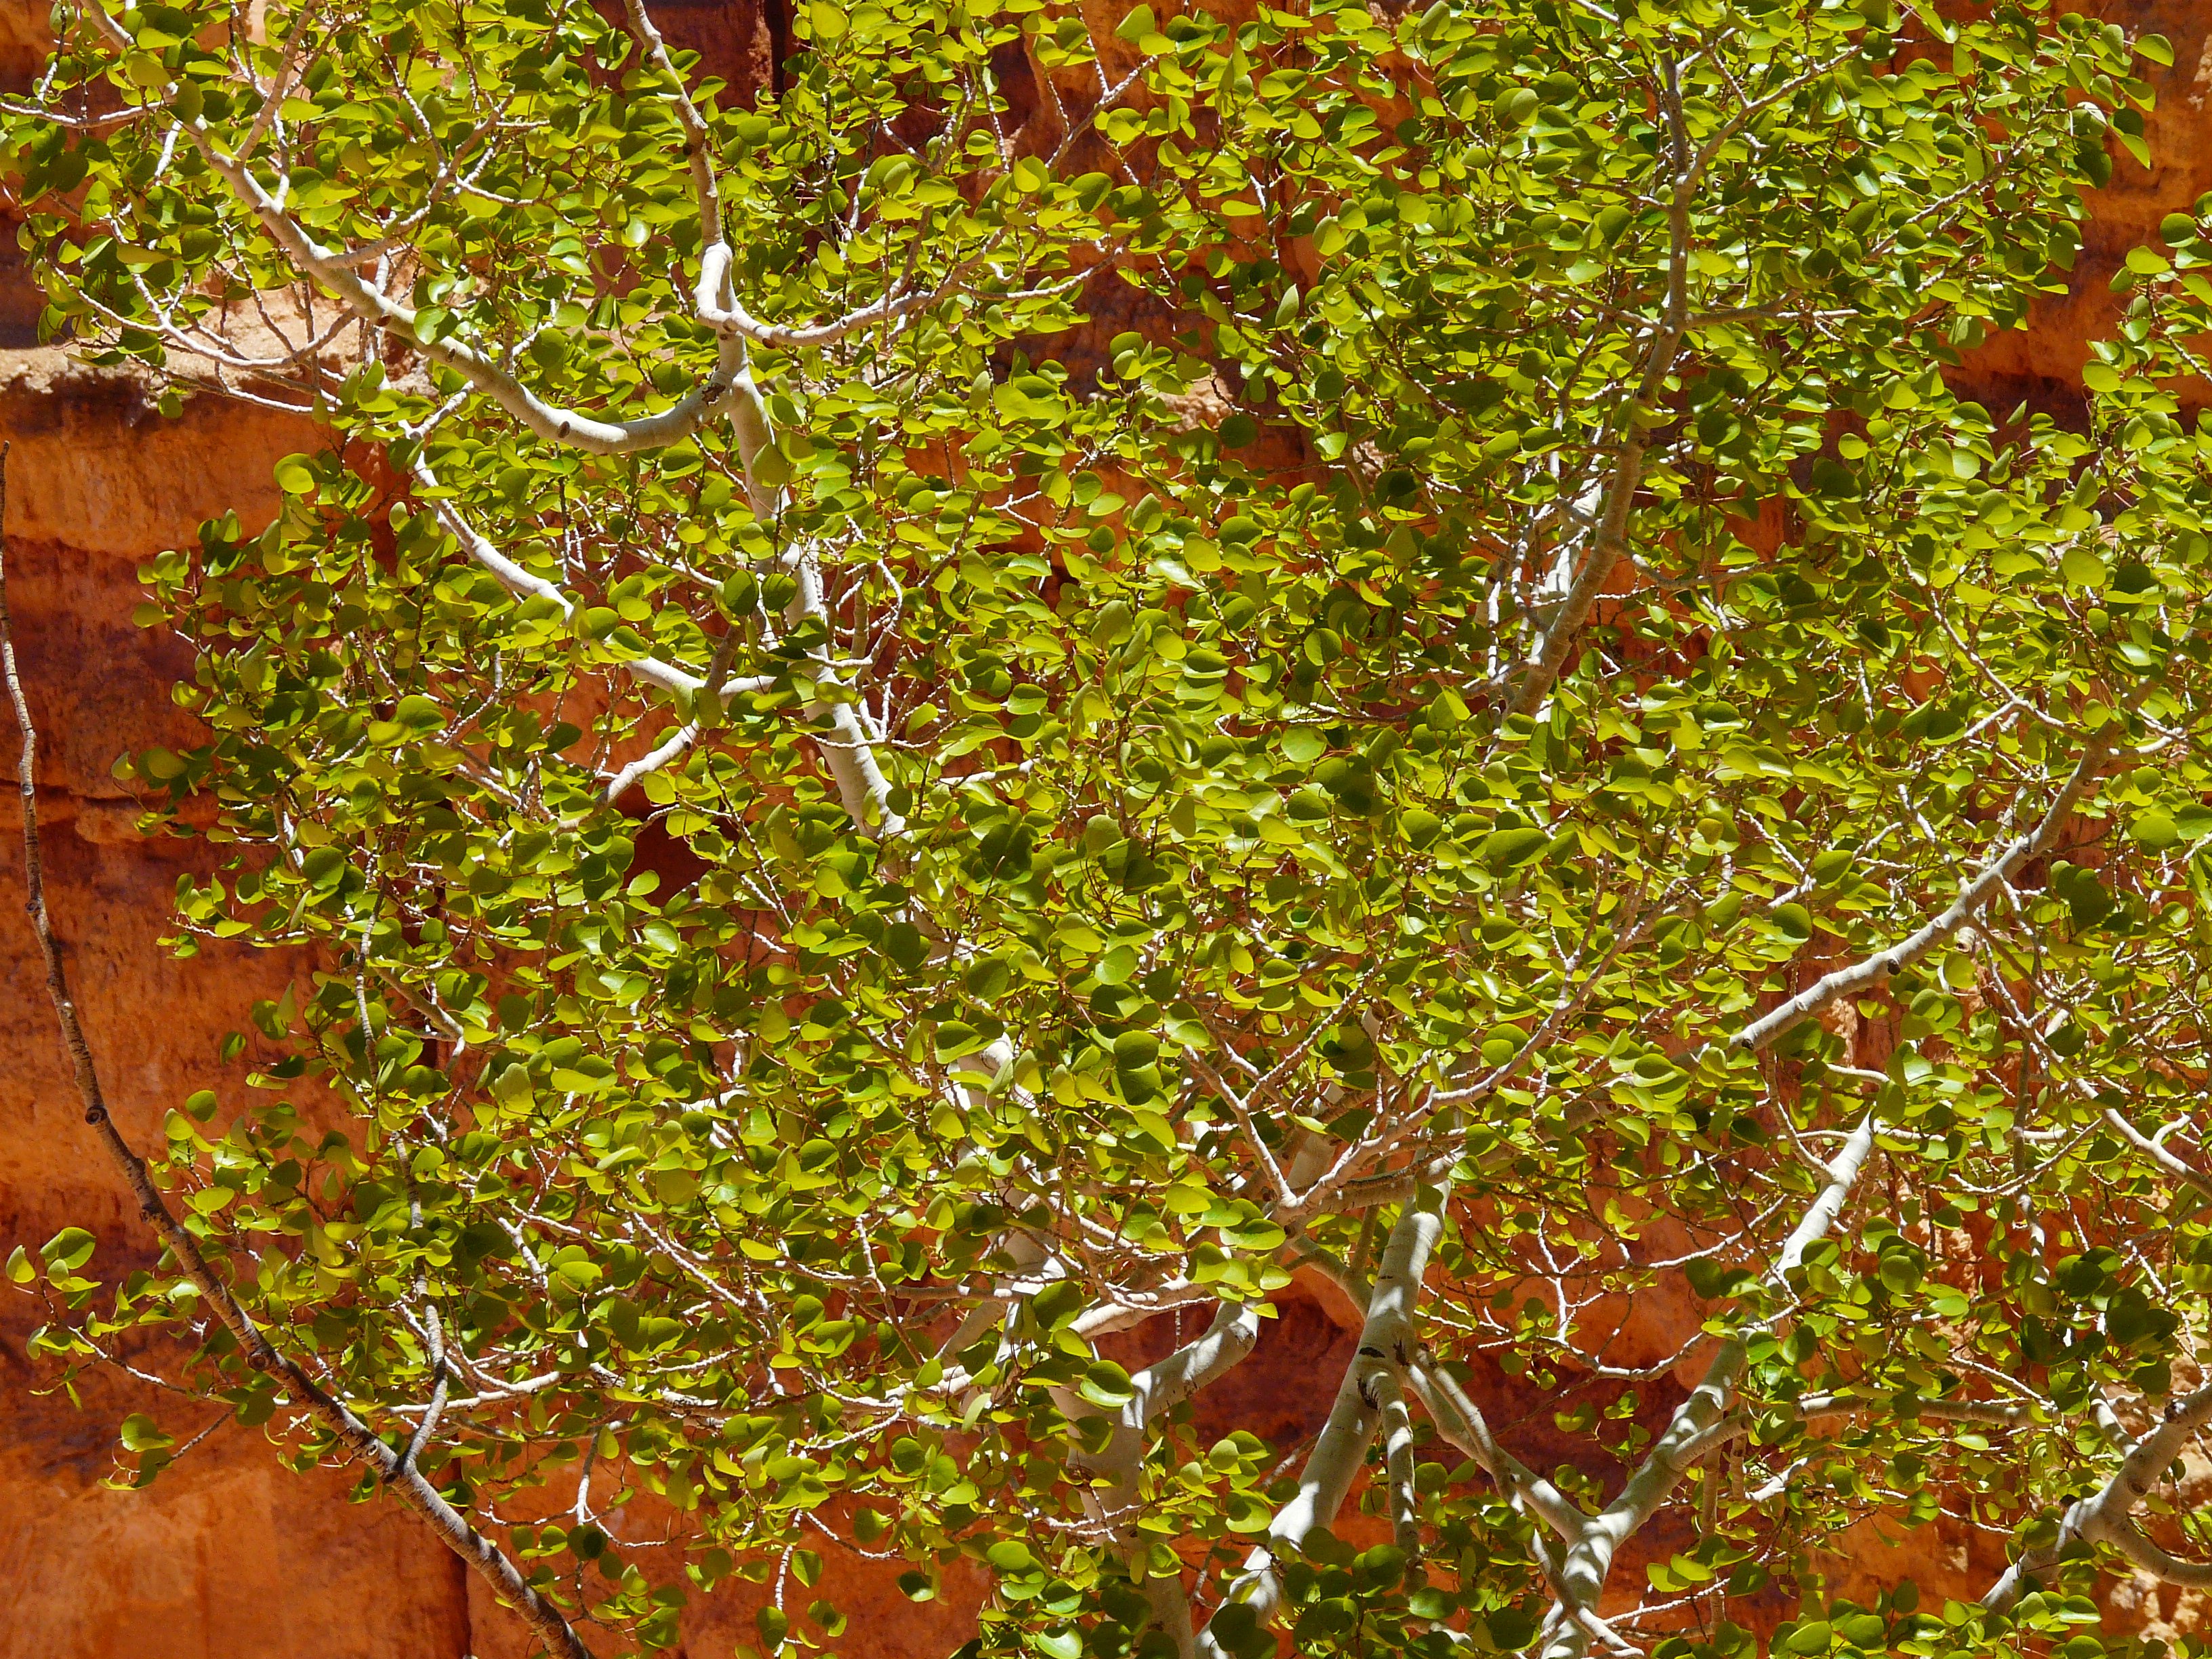
tree, branch, light, plant, leaf, flower, green, produce, birch, autumn, botany, flora, season, maple tree, leaves, shrub, deciduous, woodland, back light, airy, flowering plant, woody plant, land plant